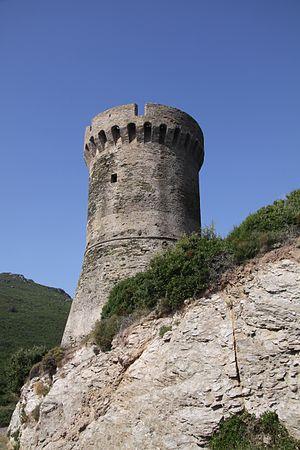
Les tours génoises sont des tours côtières disposées le long du littoral des anciens territoires de la République de Gênes.